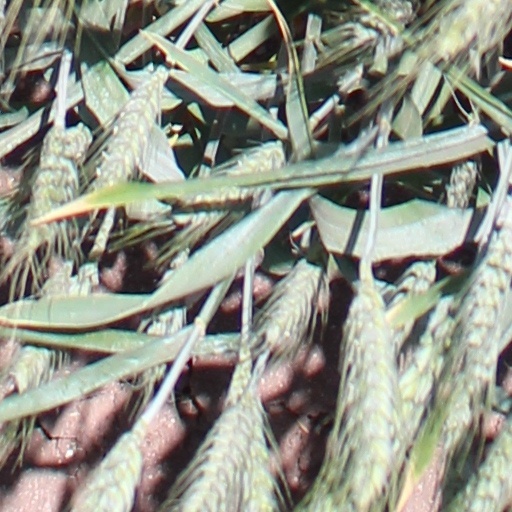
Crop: wheat